Da Nang

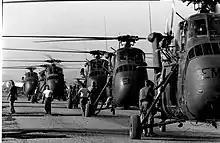
U.S. helicopters at Da Nang Air Base, 1965

During the Vietnam War, what is now the Da Nang International Airport was a major air base used by the South Vietnamese and United States Air Forces.